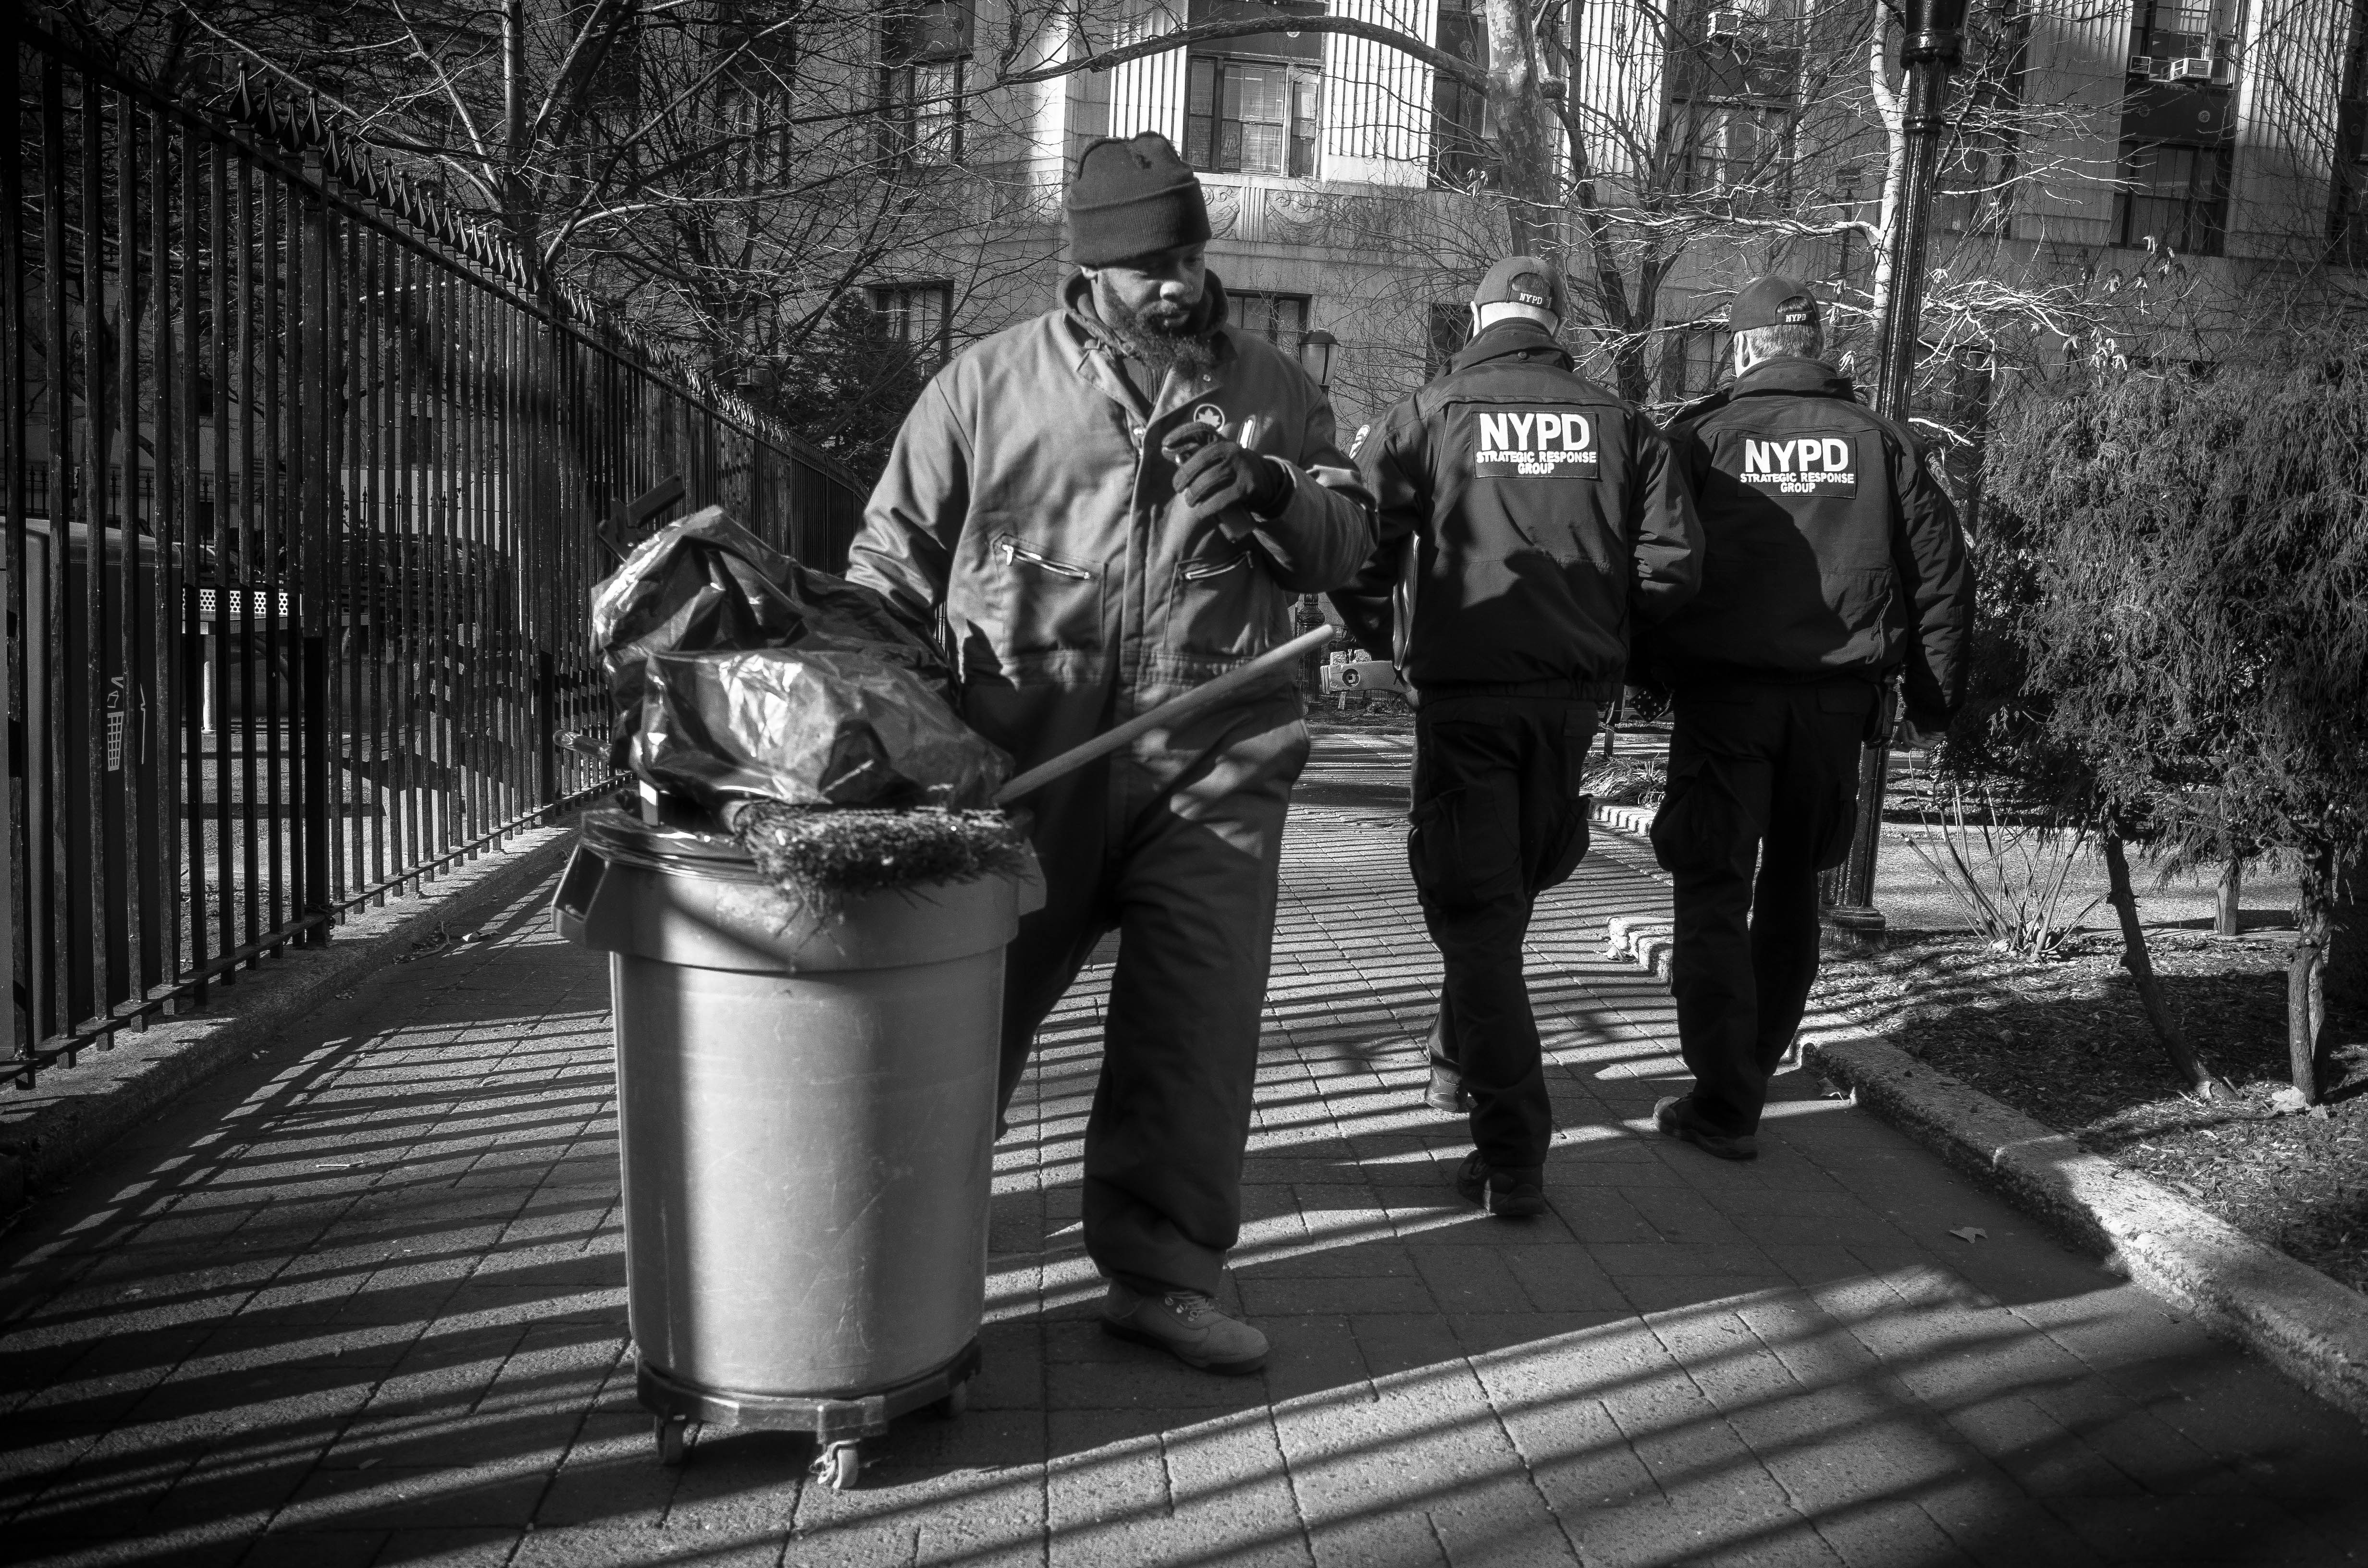
work, black and white, people, road, white, street, manhattan, nyc, nikon, black, monochrome, bw, blackandwhite, blackwhite, worker, men, newyork, infrastructure, newyorkcity, photograph, noiretblanc, noir, blanc, negro, blanco, police, schwarz, raw, pretoebranco, bnw, blancoynegro, nero, branco, byn, weis, bianconero, bianco, chinatown, blanconegro, bn, noirblanc, biancoenero, pretobranco, preto, schwarzundweis, cops, nypd, officer, columbuspark, sanitation, monochrome photography